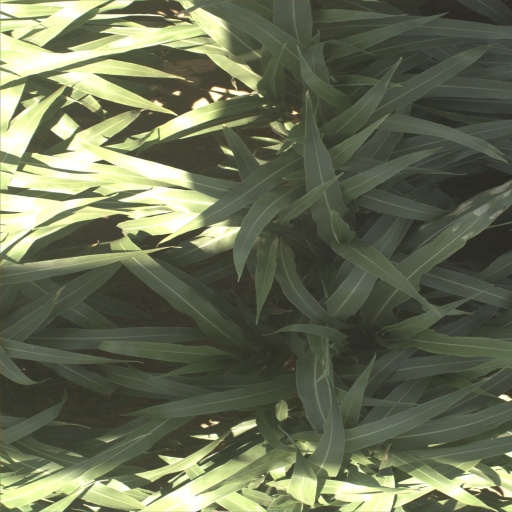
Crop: sorghum